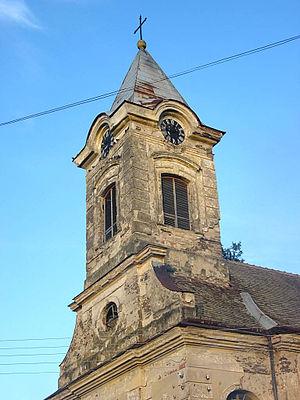
Gudurica est une localité de Serbie située dans la province autonome de Voïvodine. Elle fait partie de la municipalité de Vršac dans le district du Banat méridional. Au recensement de 2011, elle comptait 1 092 habitants.